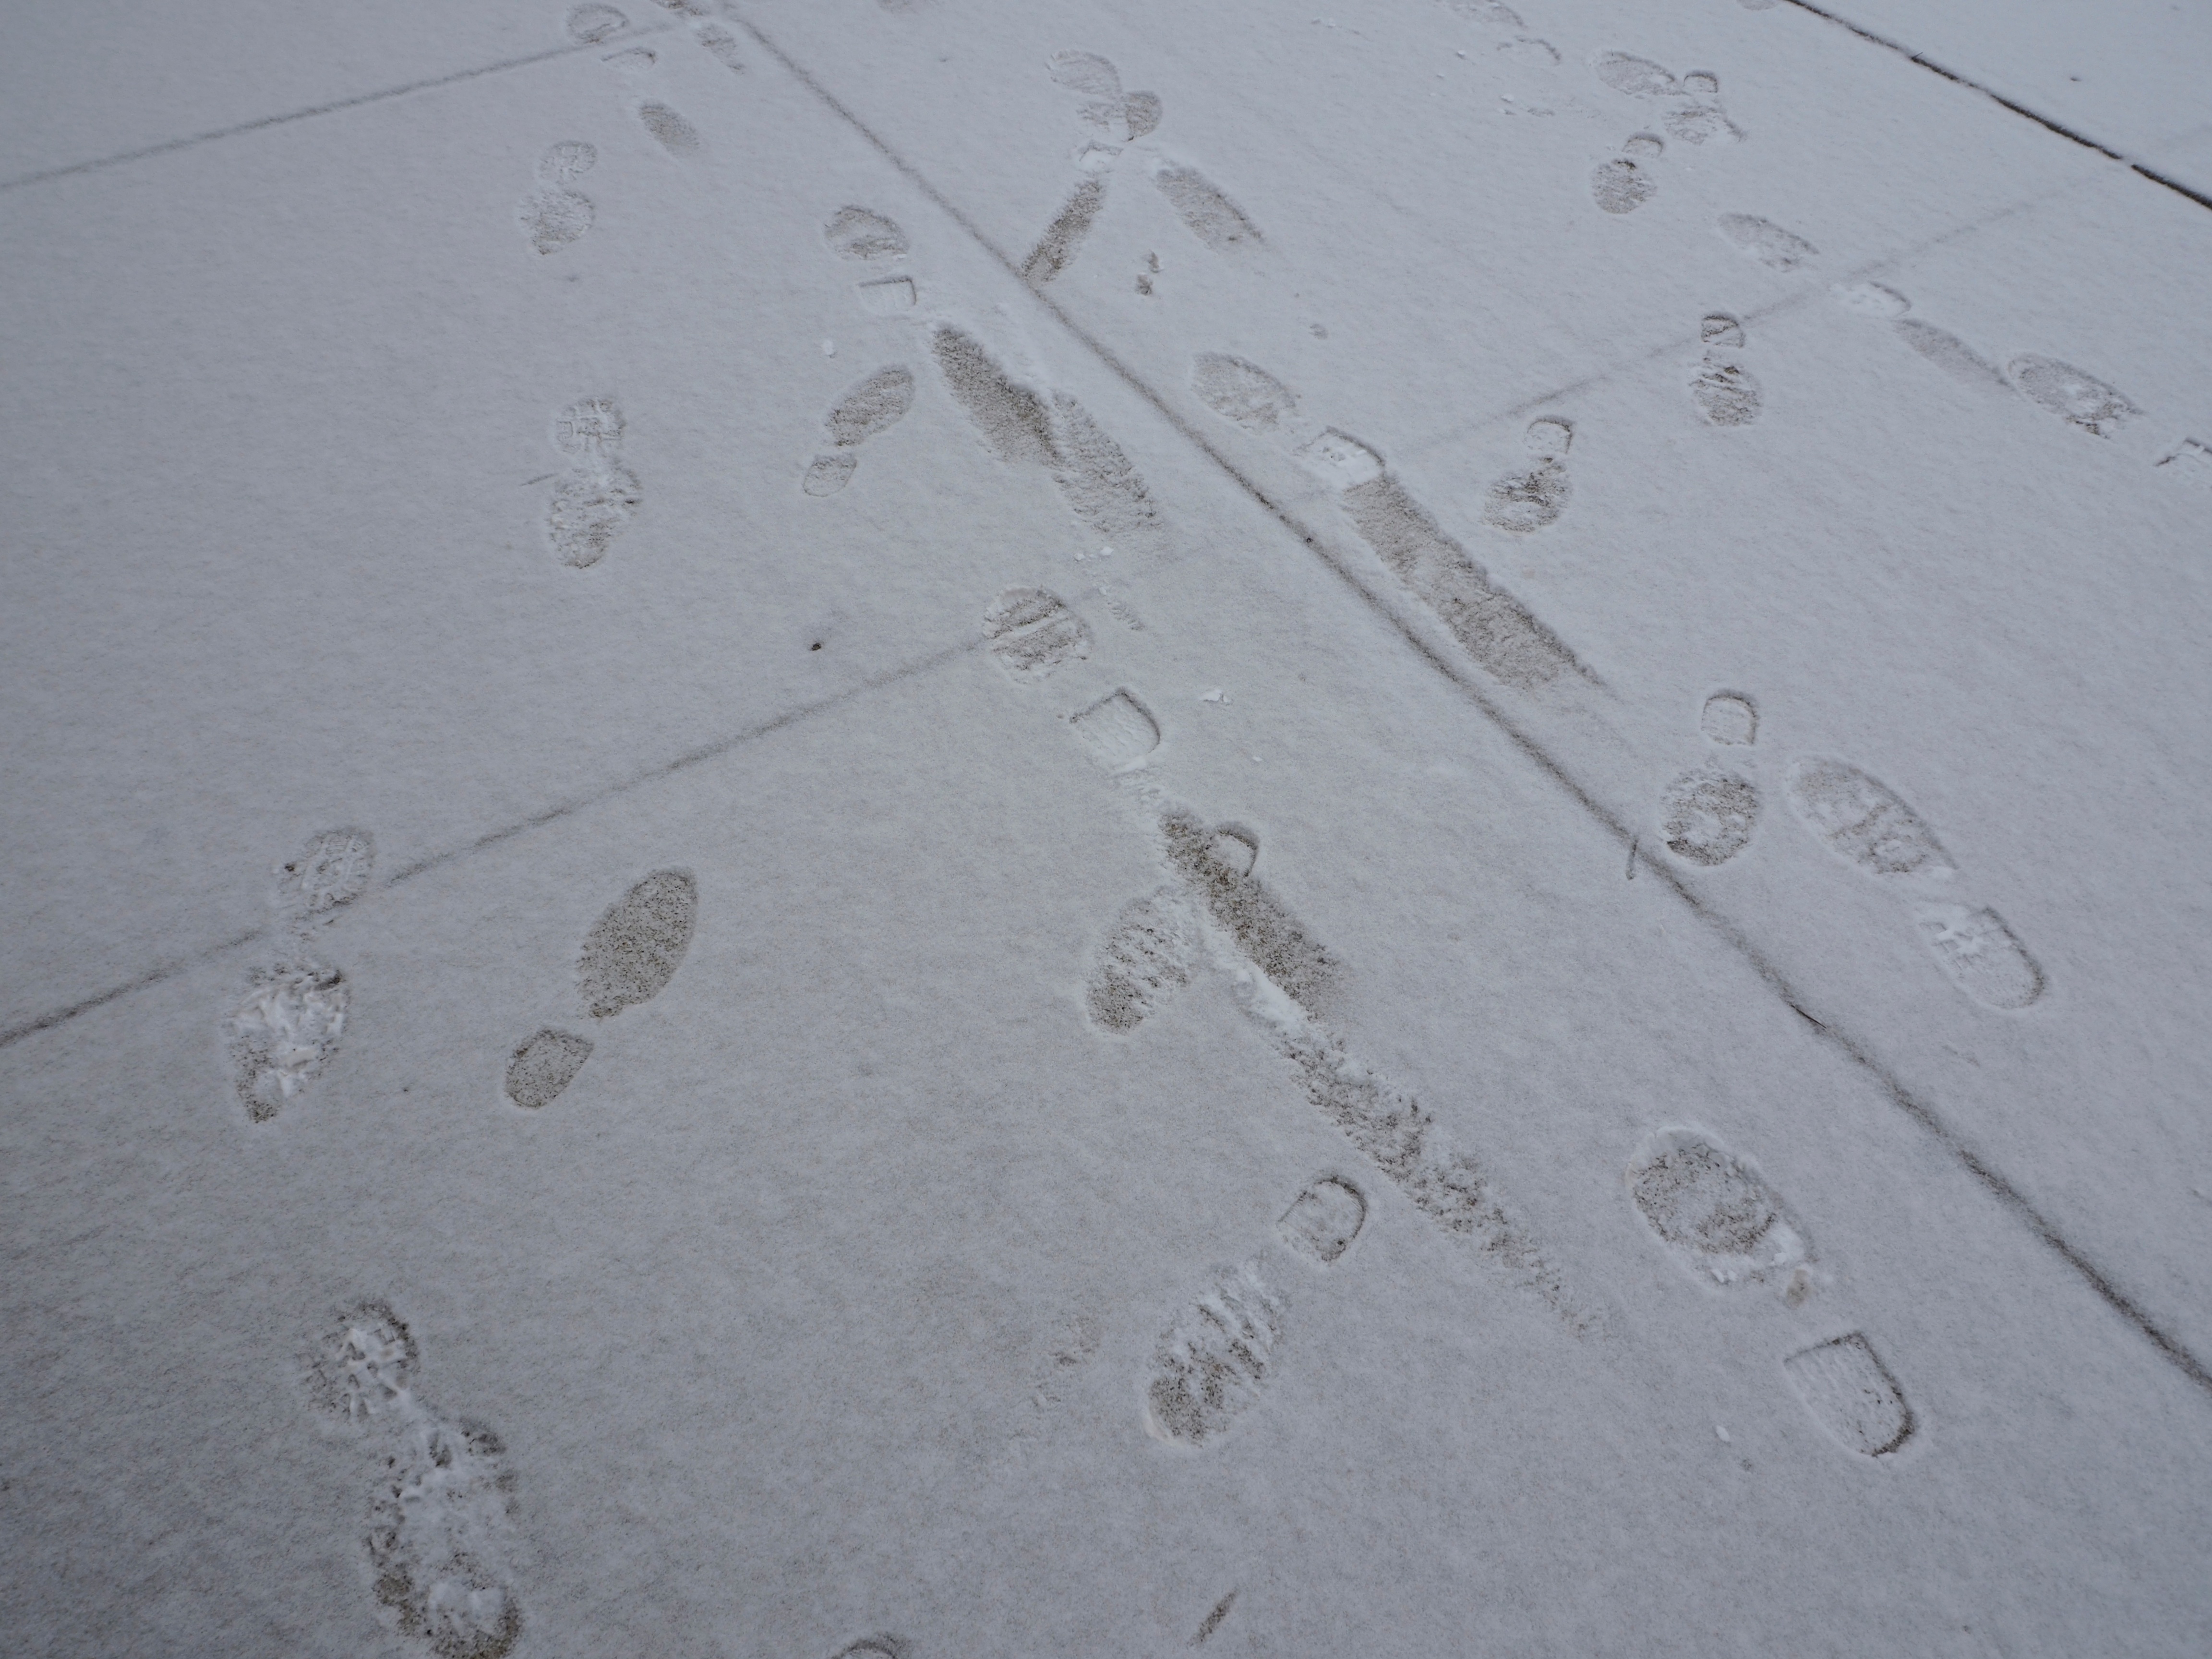
snow, wood, white, floor, line, weather, material, freezing, flooring, road surface